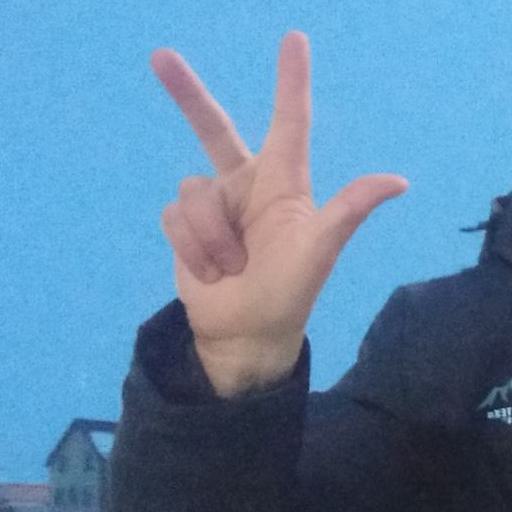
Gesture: three2